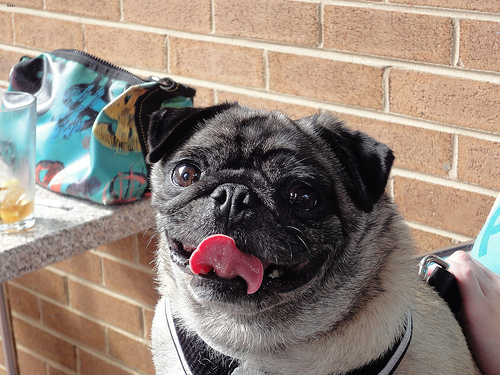
Breed: pug